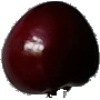
Label: Cherry 1